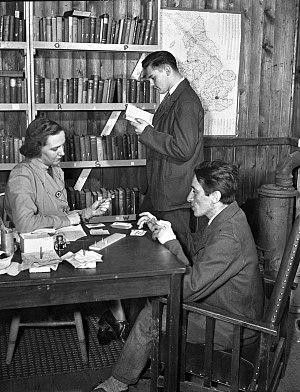
Mme Freda Cooper de la Croix-rouge canadienne joue au cribbage avec le soldat W. J. Downey à l'hôpital général canadien no 18 du Corps de santé royal canadien Creator(s) / Créateur(s)
Le Crib est un jeu de cartes inventé en 1630 par Sir John Suckling, un chevalier anglais, poète et gambler. Le Cribble, très populaire en Amérique du Nord, est aussi connu sous le nom de Cribbage ou de 121. Ce jeu de cribbidge, qui découle d'un jeu antérieur appelé Noddy, s'est répandu et a survécu, sans changement majeur, devenant un des jeux de cartes les plus populaires du monde anglophone.